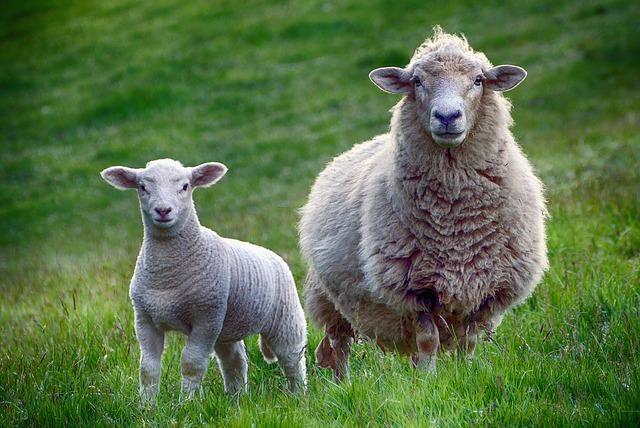
sheep